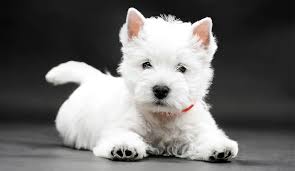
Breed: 209-n000040-West_Highland_white_terrier